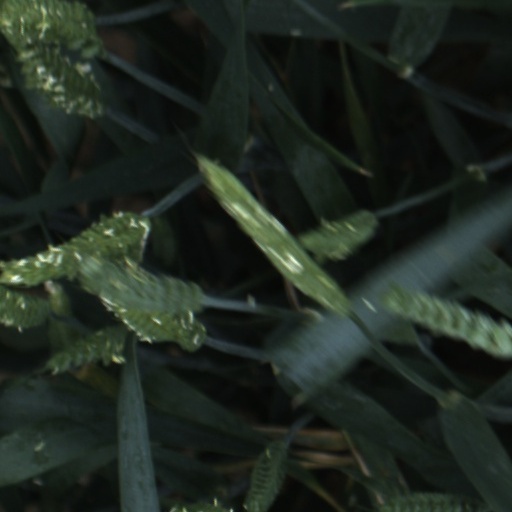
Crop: wheat